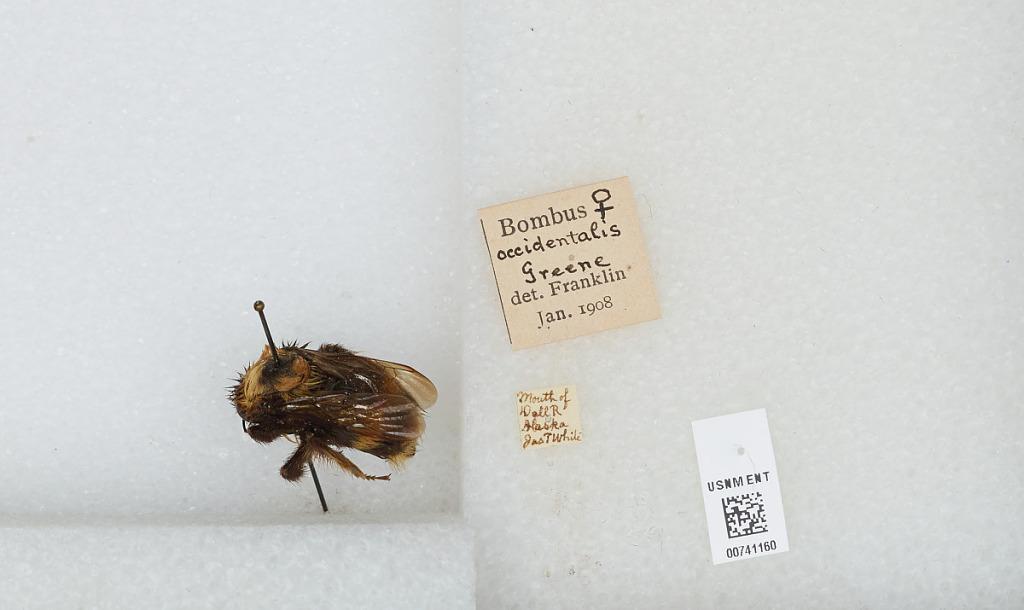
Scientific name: Bombus (Bombus) occidentalis Greene
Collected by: J. White
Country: United States
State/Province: Alaska
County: Yukon-Koyukuk
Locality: Mouth of Dall River
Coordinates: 66.0069, -149.261
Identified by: Franklin